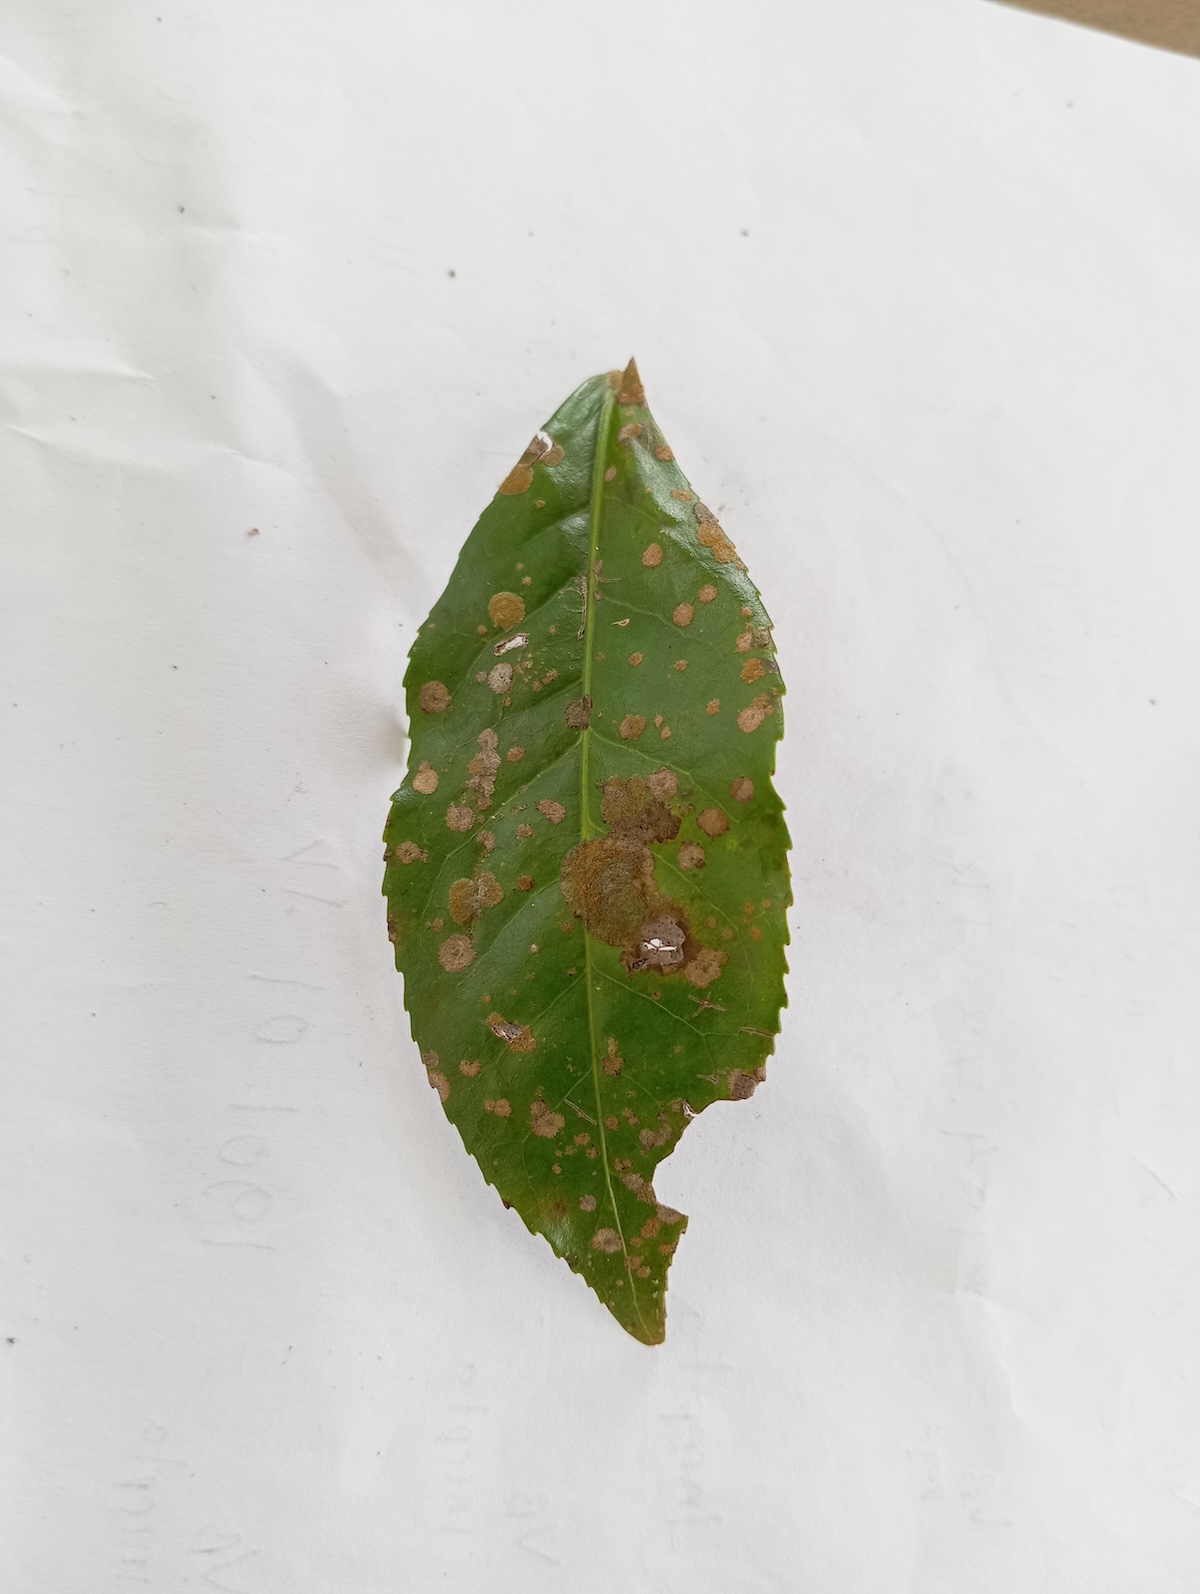
Label: Brown Blight